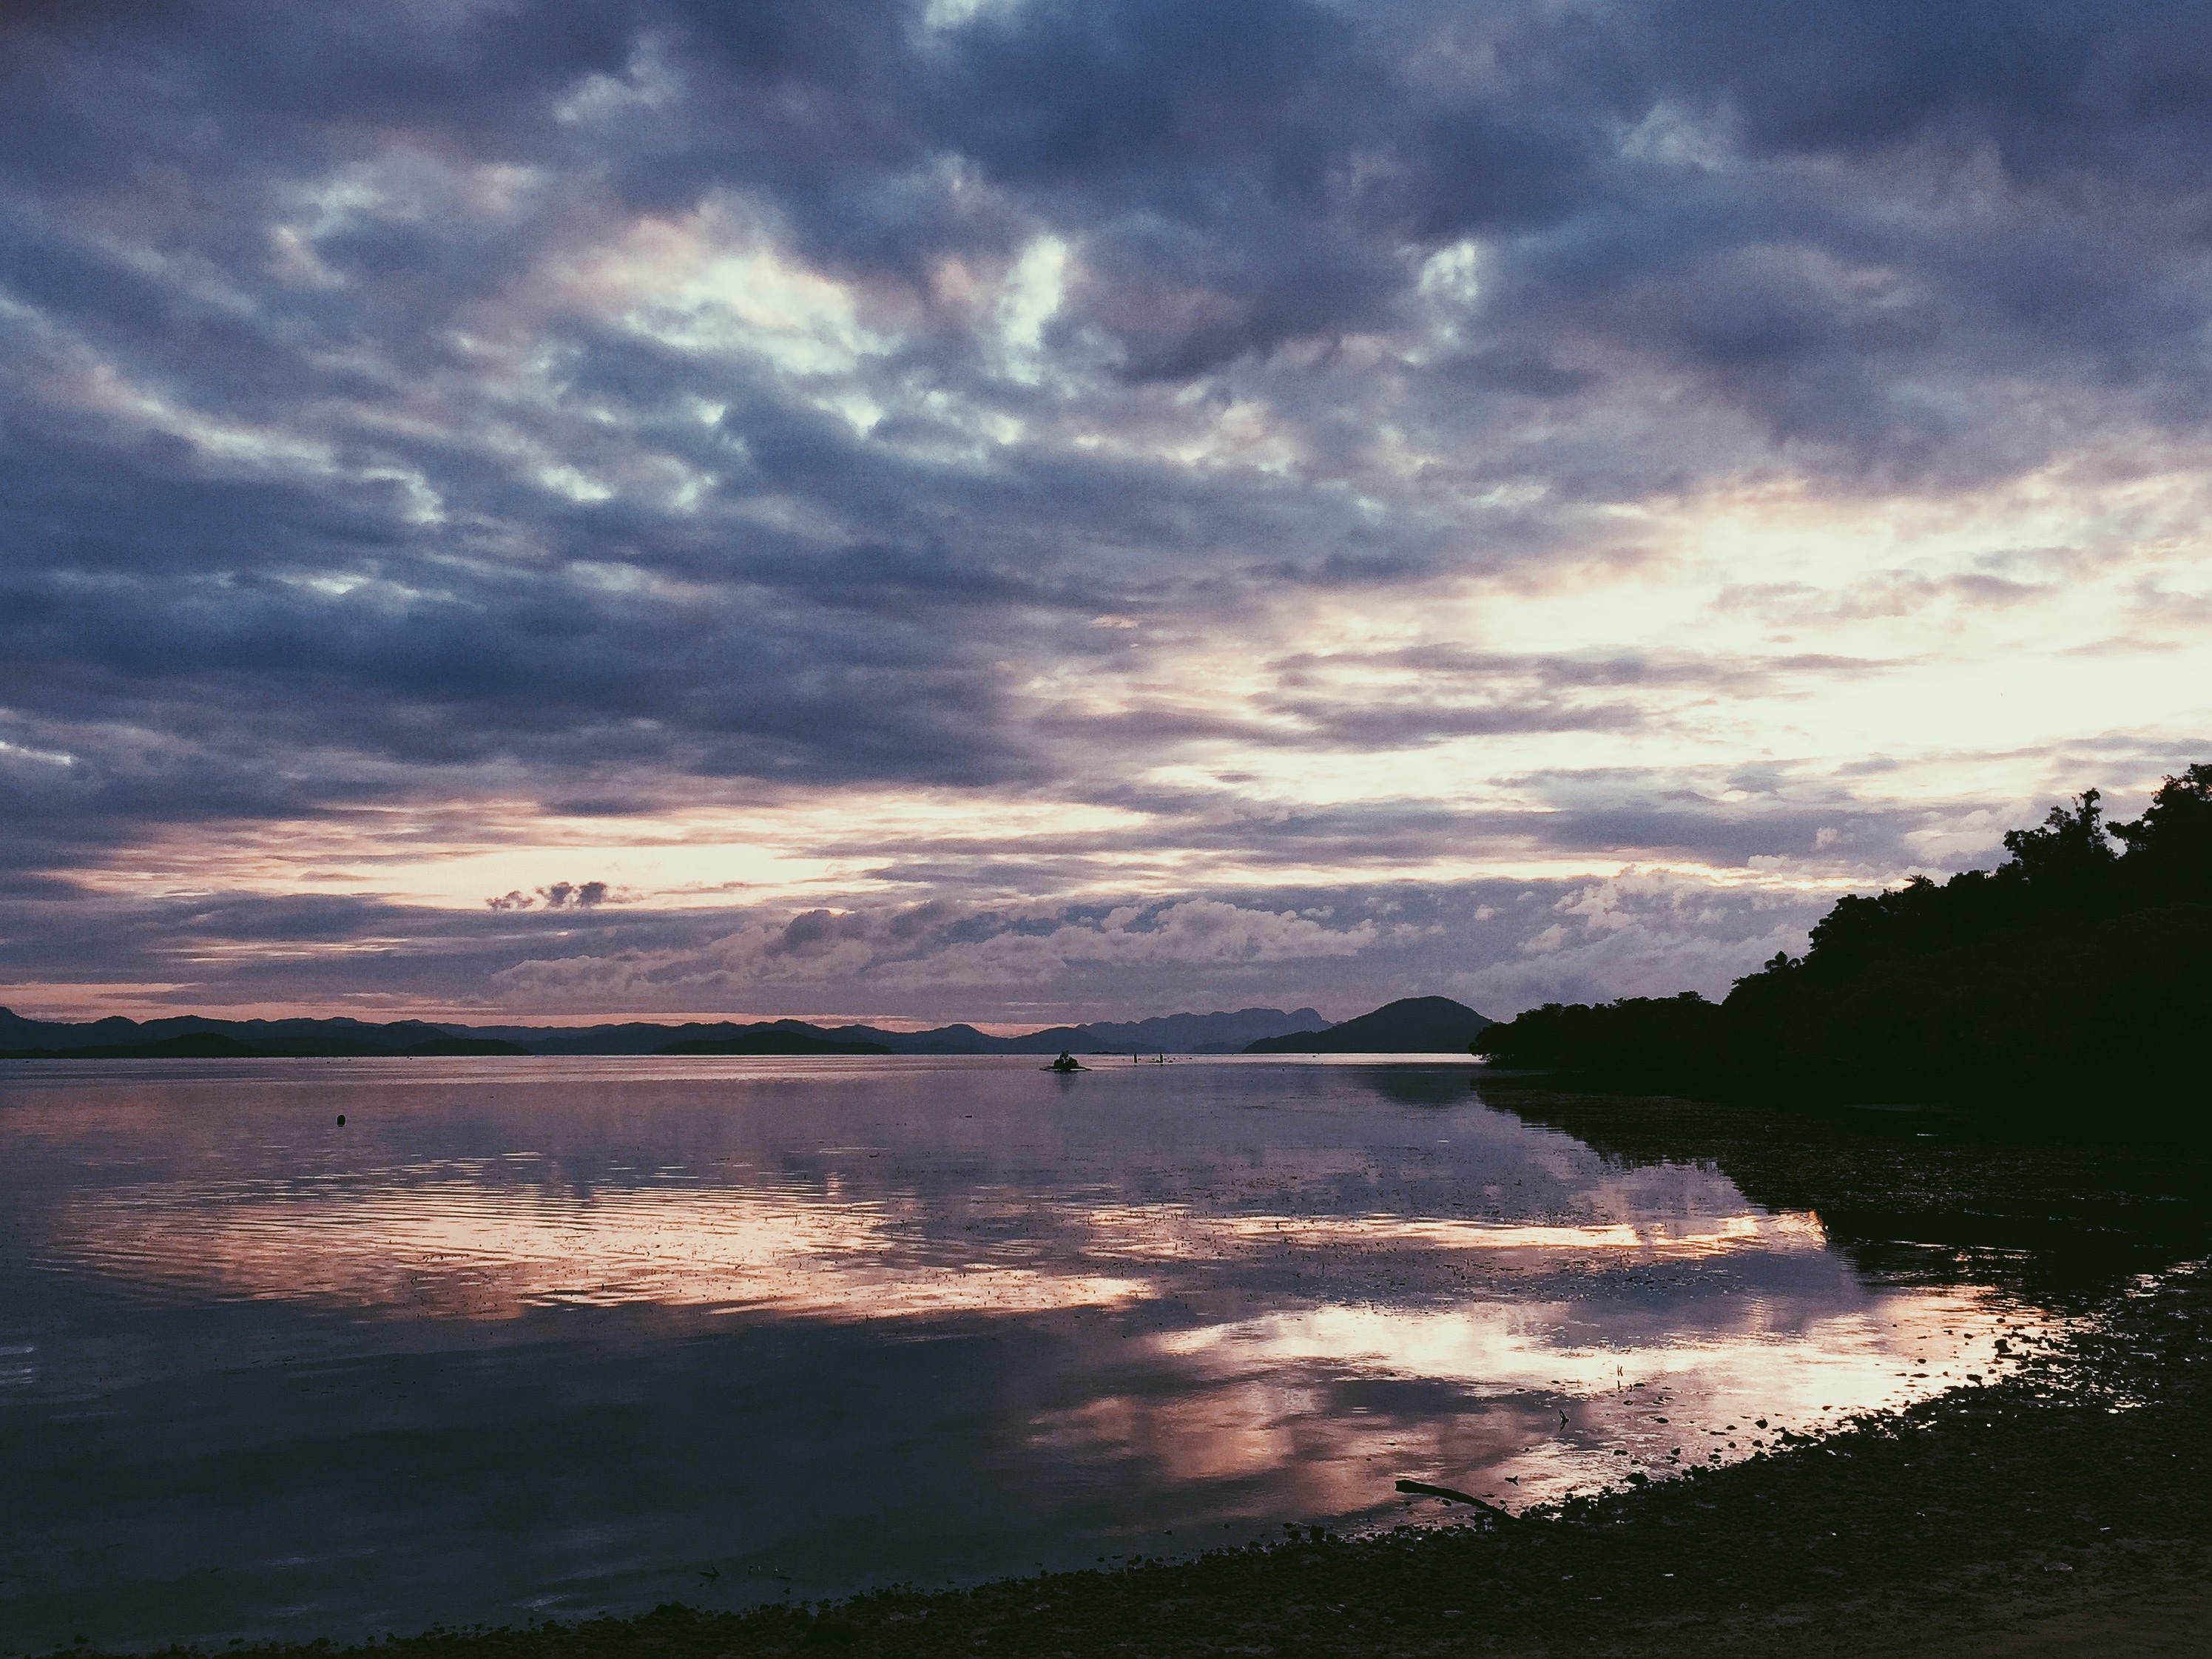
beach, landscape, sea, coast, nature, ocean, horizon, cloud, sky, sunrise, sunset, sunlight, morning, shore, wave, lake, dawn, river, dusk, evening, reflection, bay, reservoir, body of water, loch, meteorological phenomenon, atmospheric phenomenon